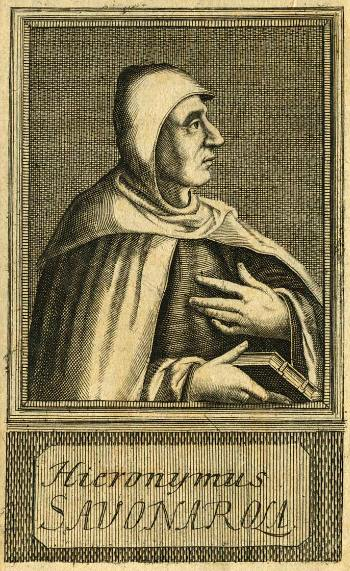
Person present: No